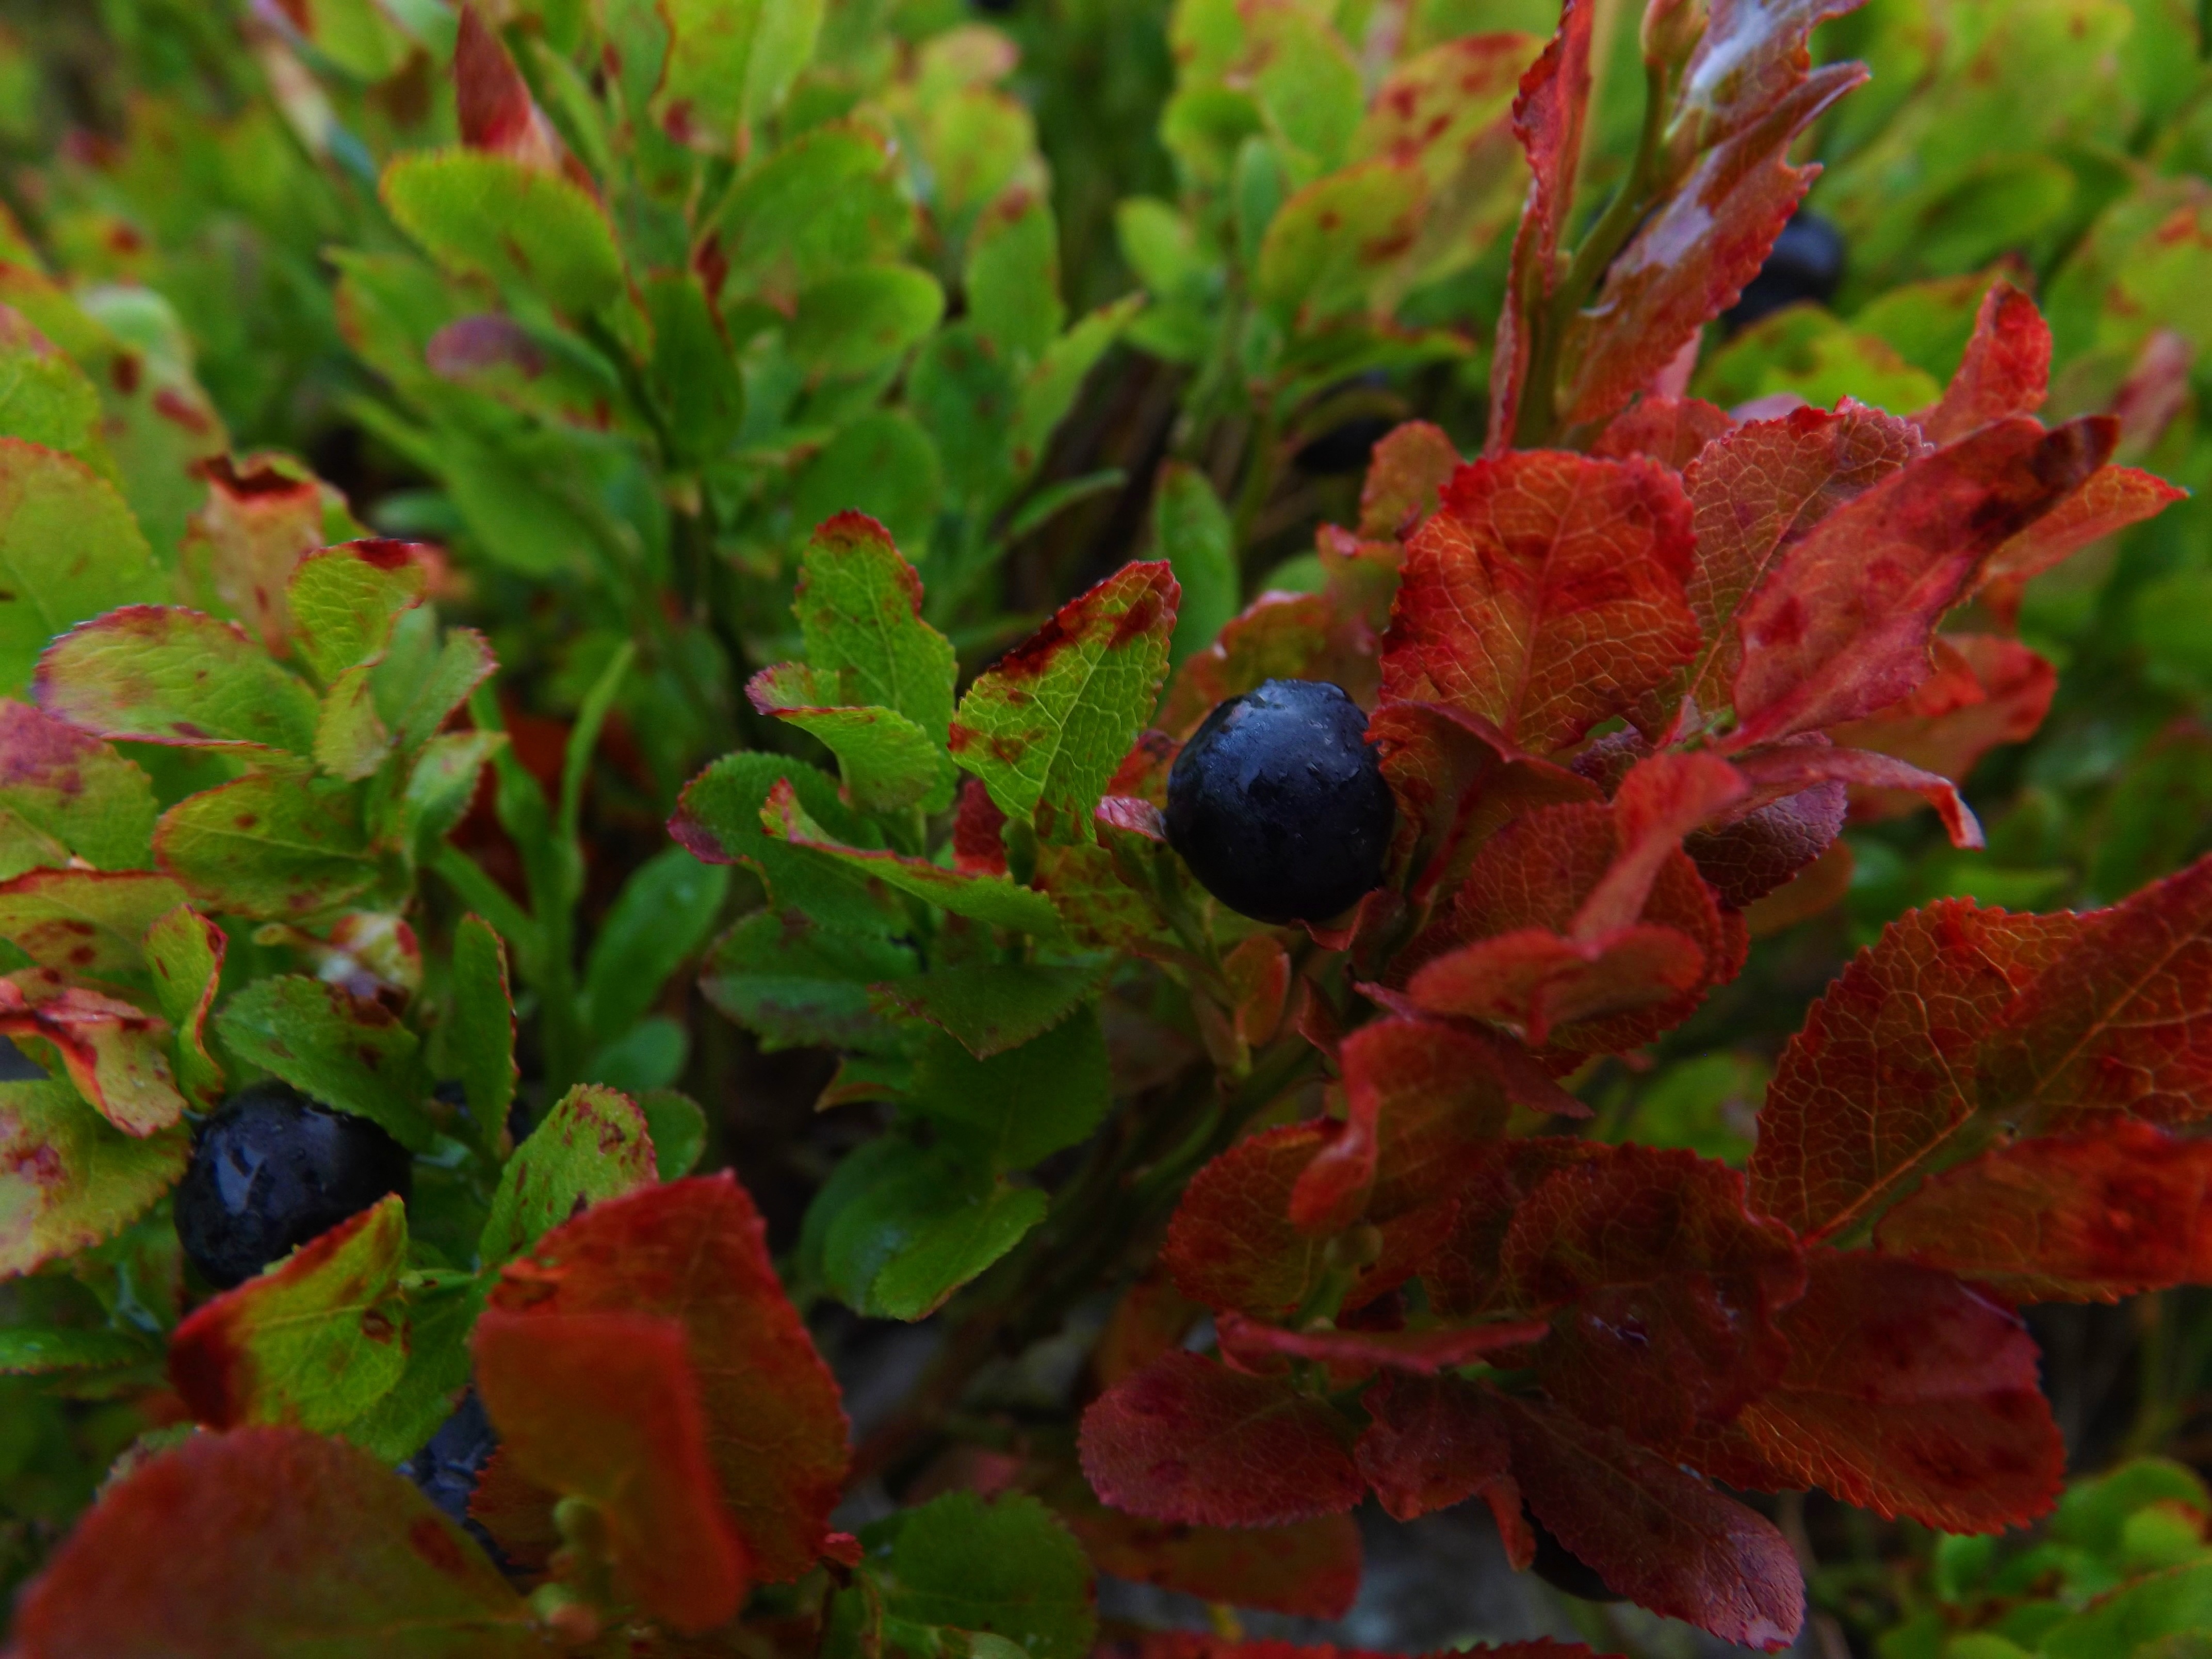
tree, nature, forest, plant, fruit, berry, leaf, flower, food, red, produce, macro, autumn, botany, garden, flora, season, wildflower, blueberries, shrub, healthy eating, macro photography, flowering plant, bilberry, woody plant, land plant, bio products